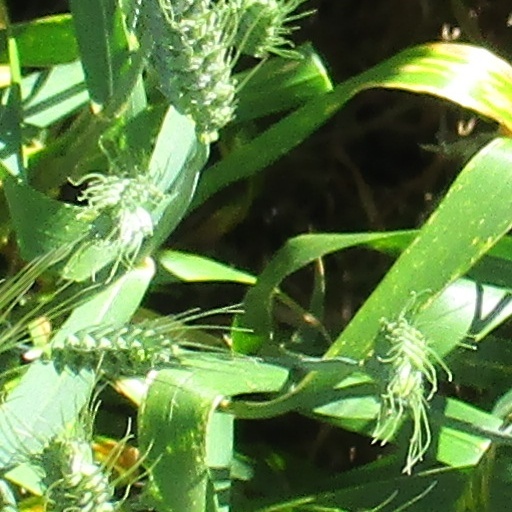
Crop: wheat